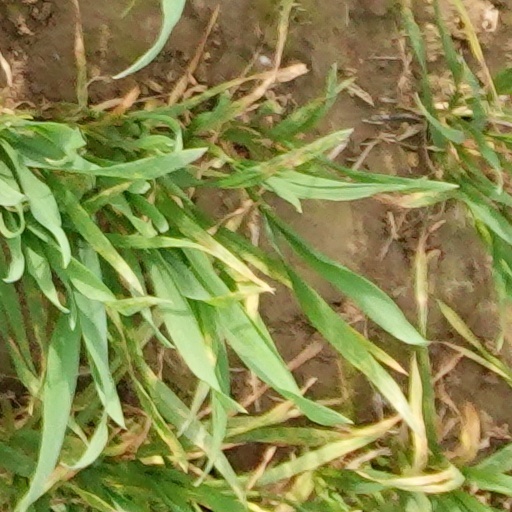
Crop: wheat